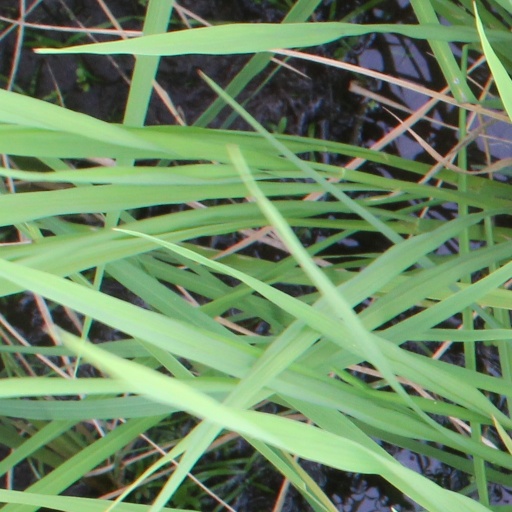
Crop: rice